Egnach railway station

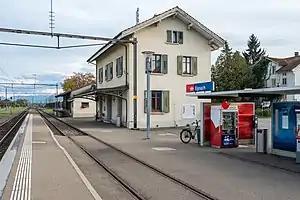
The station building in 2019

Egnach railway station is a railway station in Egnach, in the Swiss canton of Thurgau. It is located on the Lake line of Swiss Federal Railways. The station is approximately from the Neukirch-Egnach station on the Bodensee–Toggenburg line.